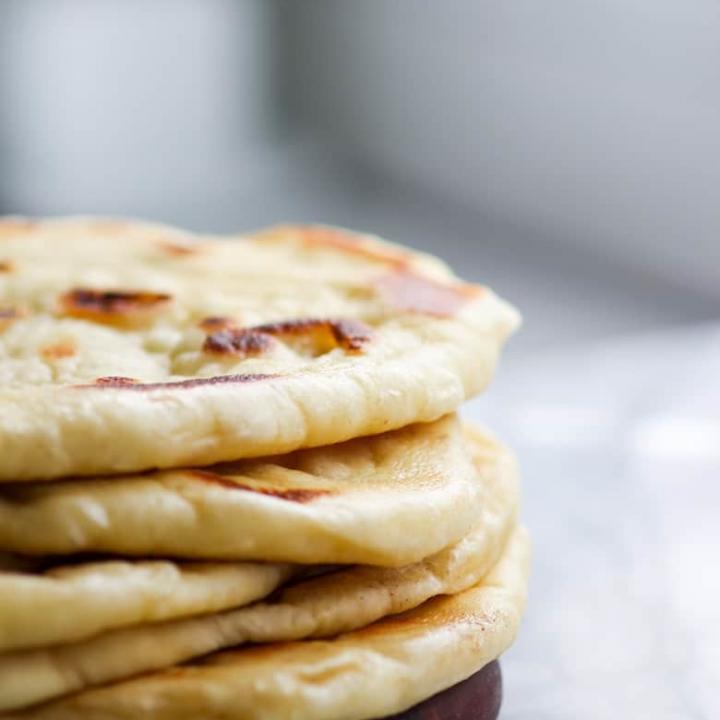
Dish: butter_naan